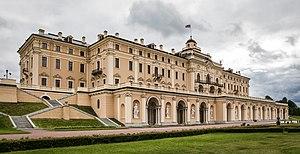
Le palais Constantin est un bâtiment historique russe, situé dans la municipalité de Strelna près de Saint-Pétersbourg.